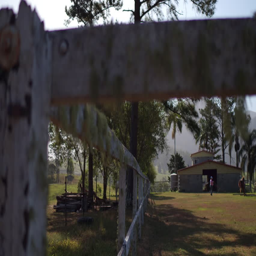
horse stable from behind the fence